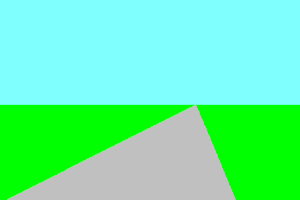
Un objectif fisheye, raccourci en fisheye, ou objectif hypergone, est un objectif photographique ayant pour particularité une distance focale très courte et donc un angle de champ très grand, jusqu'à 180° dans la diagonale, voire dans toute l'image.